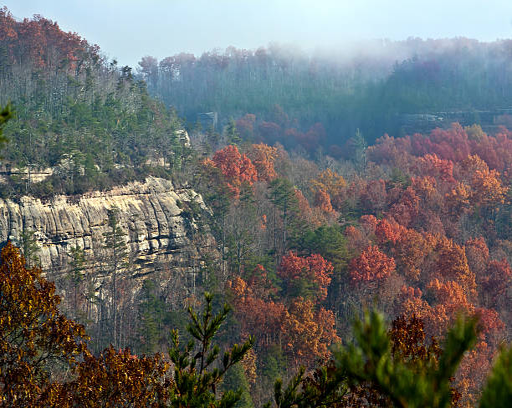
wide fall landscape of a forest and a cliff